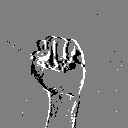
ASL letter: s